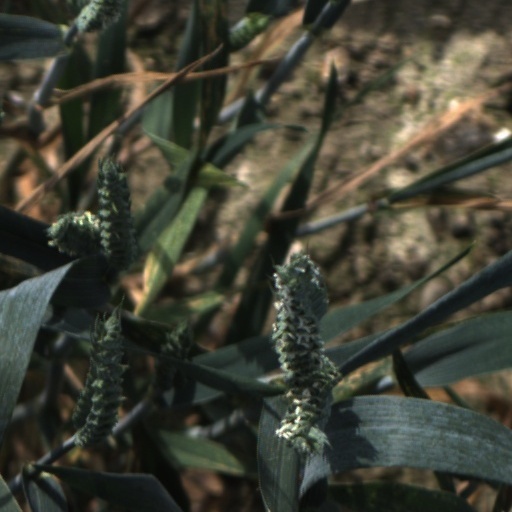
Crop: wheat